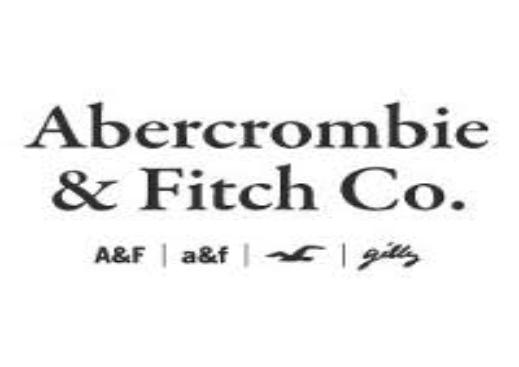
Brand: Abercrombie & Fitch
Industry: Clothes